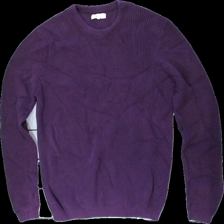
View: front
Type: Sweater
Category: Men
Brand: Not in the list
Brand text on label: s.c.w.
Colors: Purple
Material: 100% cotton
Cut: Regular
Size: XL
Season: All
Price range: <50
Recommended usage: Reuse
Description: lila stickad tröja